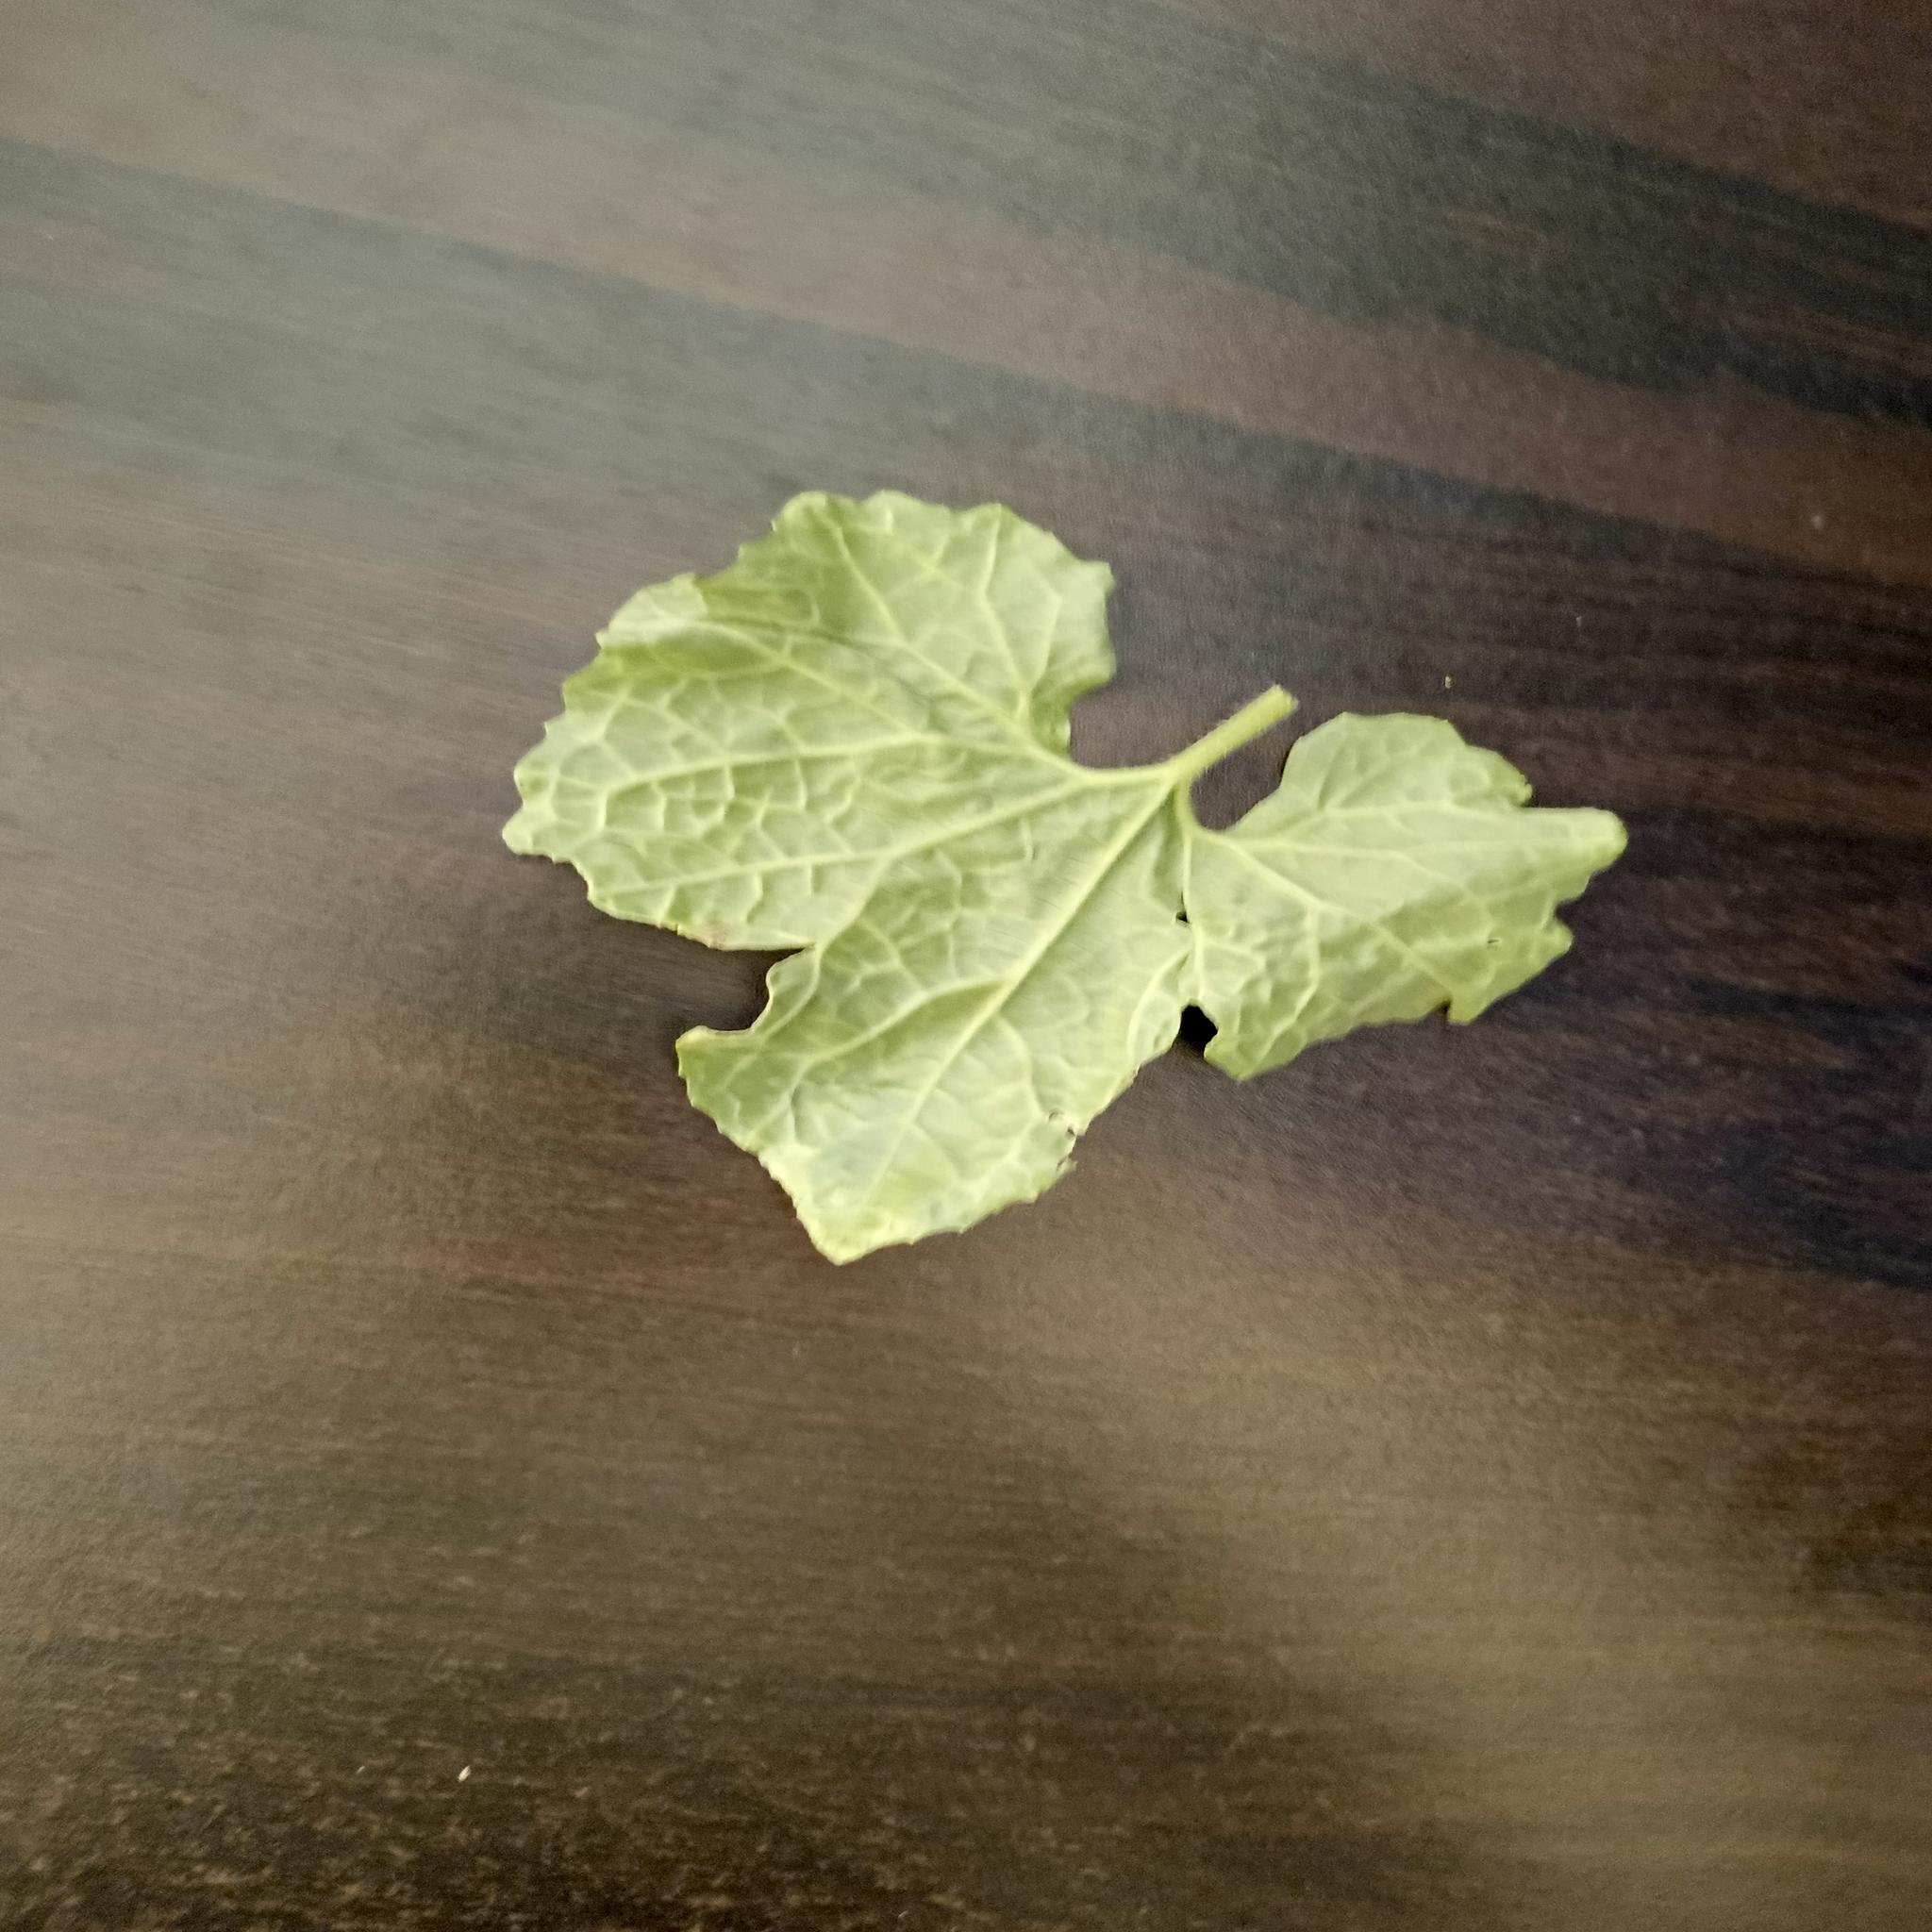
Label: Leaf curl